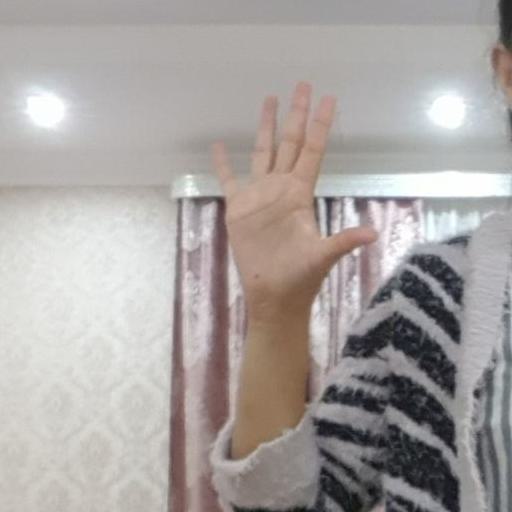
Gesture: palm